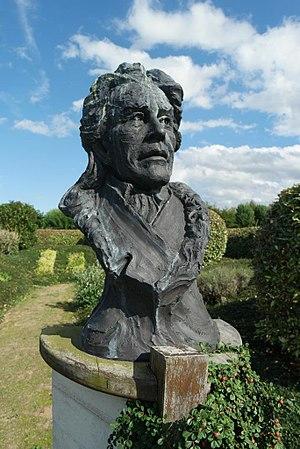
Honfleur est une commune portuaire normande située sur la rive sud de l'estuaire de la Seine, en face du Havre, tout près du débouché du pont de Normandie.
Alexandre-Olivier Exquemelin, parfois orthographié « Exquemeling », « Oexmelin » ou « Exmelin », était un flibustier français qui laissa de nombreuses traces sur les coutumes de la piraterie, notamment avec Histoire d'avanturiers qui se sont signalez dans les Indes. Ses récits sont suivis de ceux de Basil Ringrose, Lionel Wafer, William Dampier et Raveneau de Lussan.